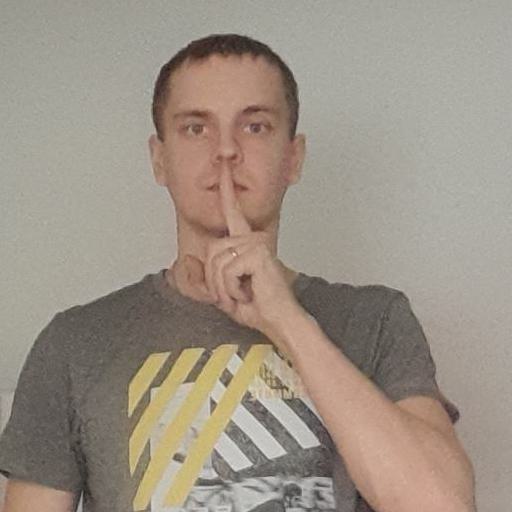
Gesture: mute